Douglas Dare

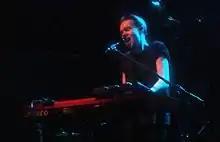
Douglas Dare in Poznań, 22 February 2015

Douglas Samuel Charles Dare (born 6 June 1990) is an English singer-songwriter and pianist based in London.